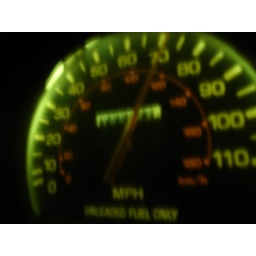
Counting down in our little blue Toyota pick-up truck until it rolls over to 200,000 miles.